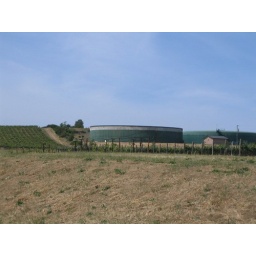
Those structures are owned by the county and are the west coast version of a water tower.